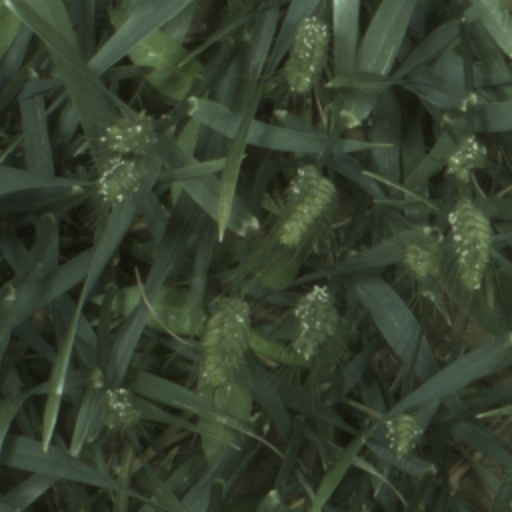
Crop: wheat